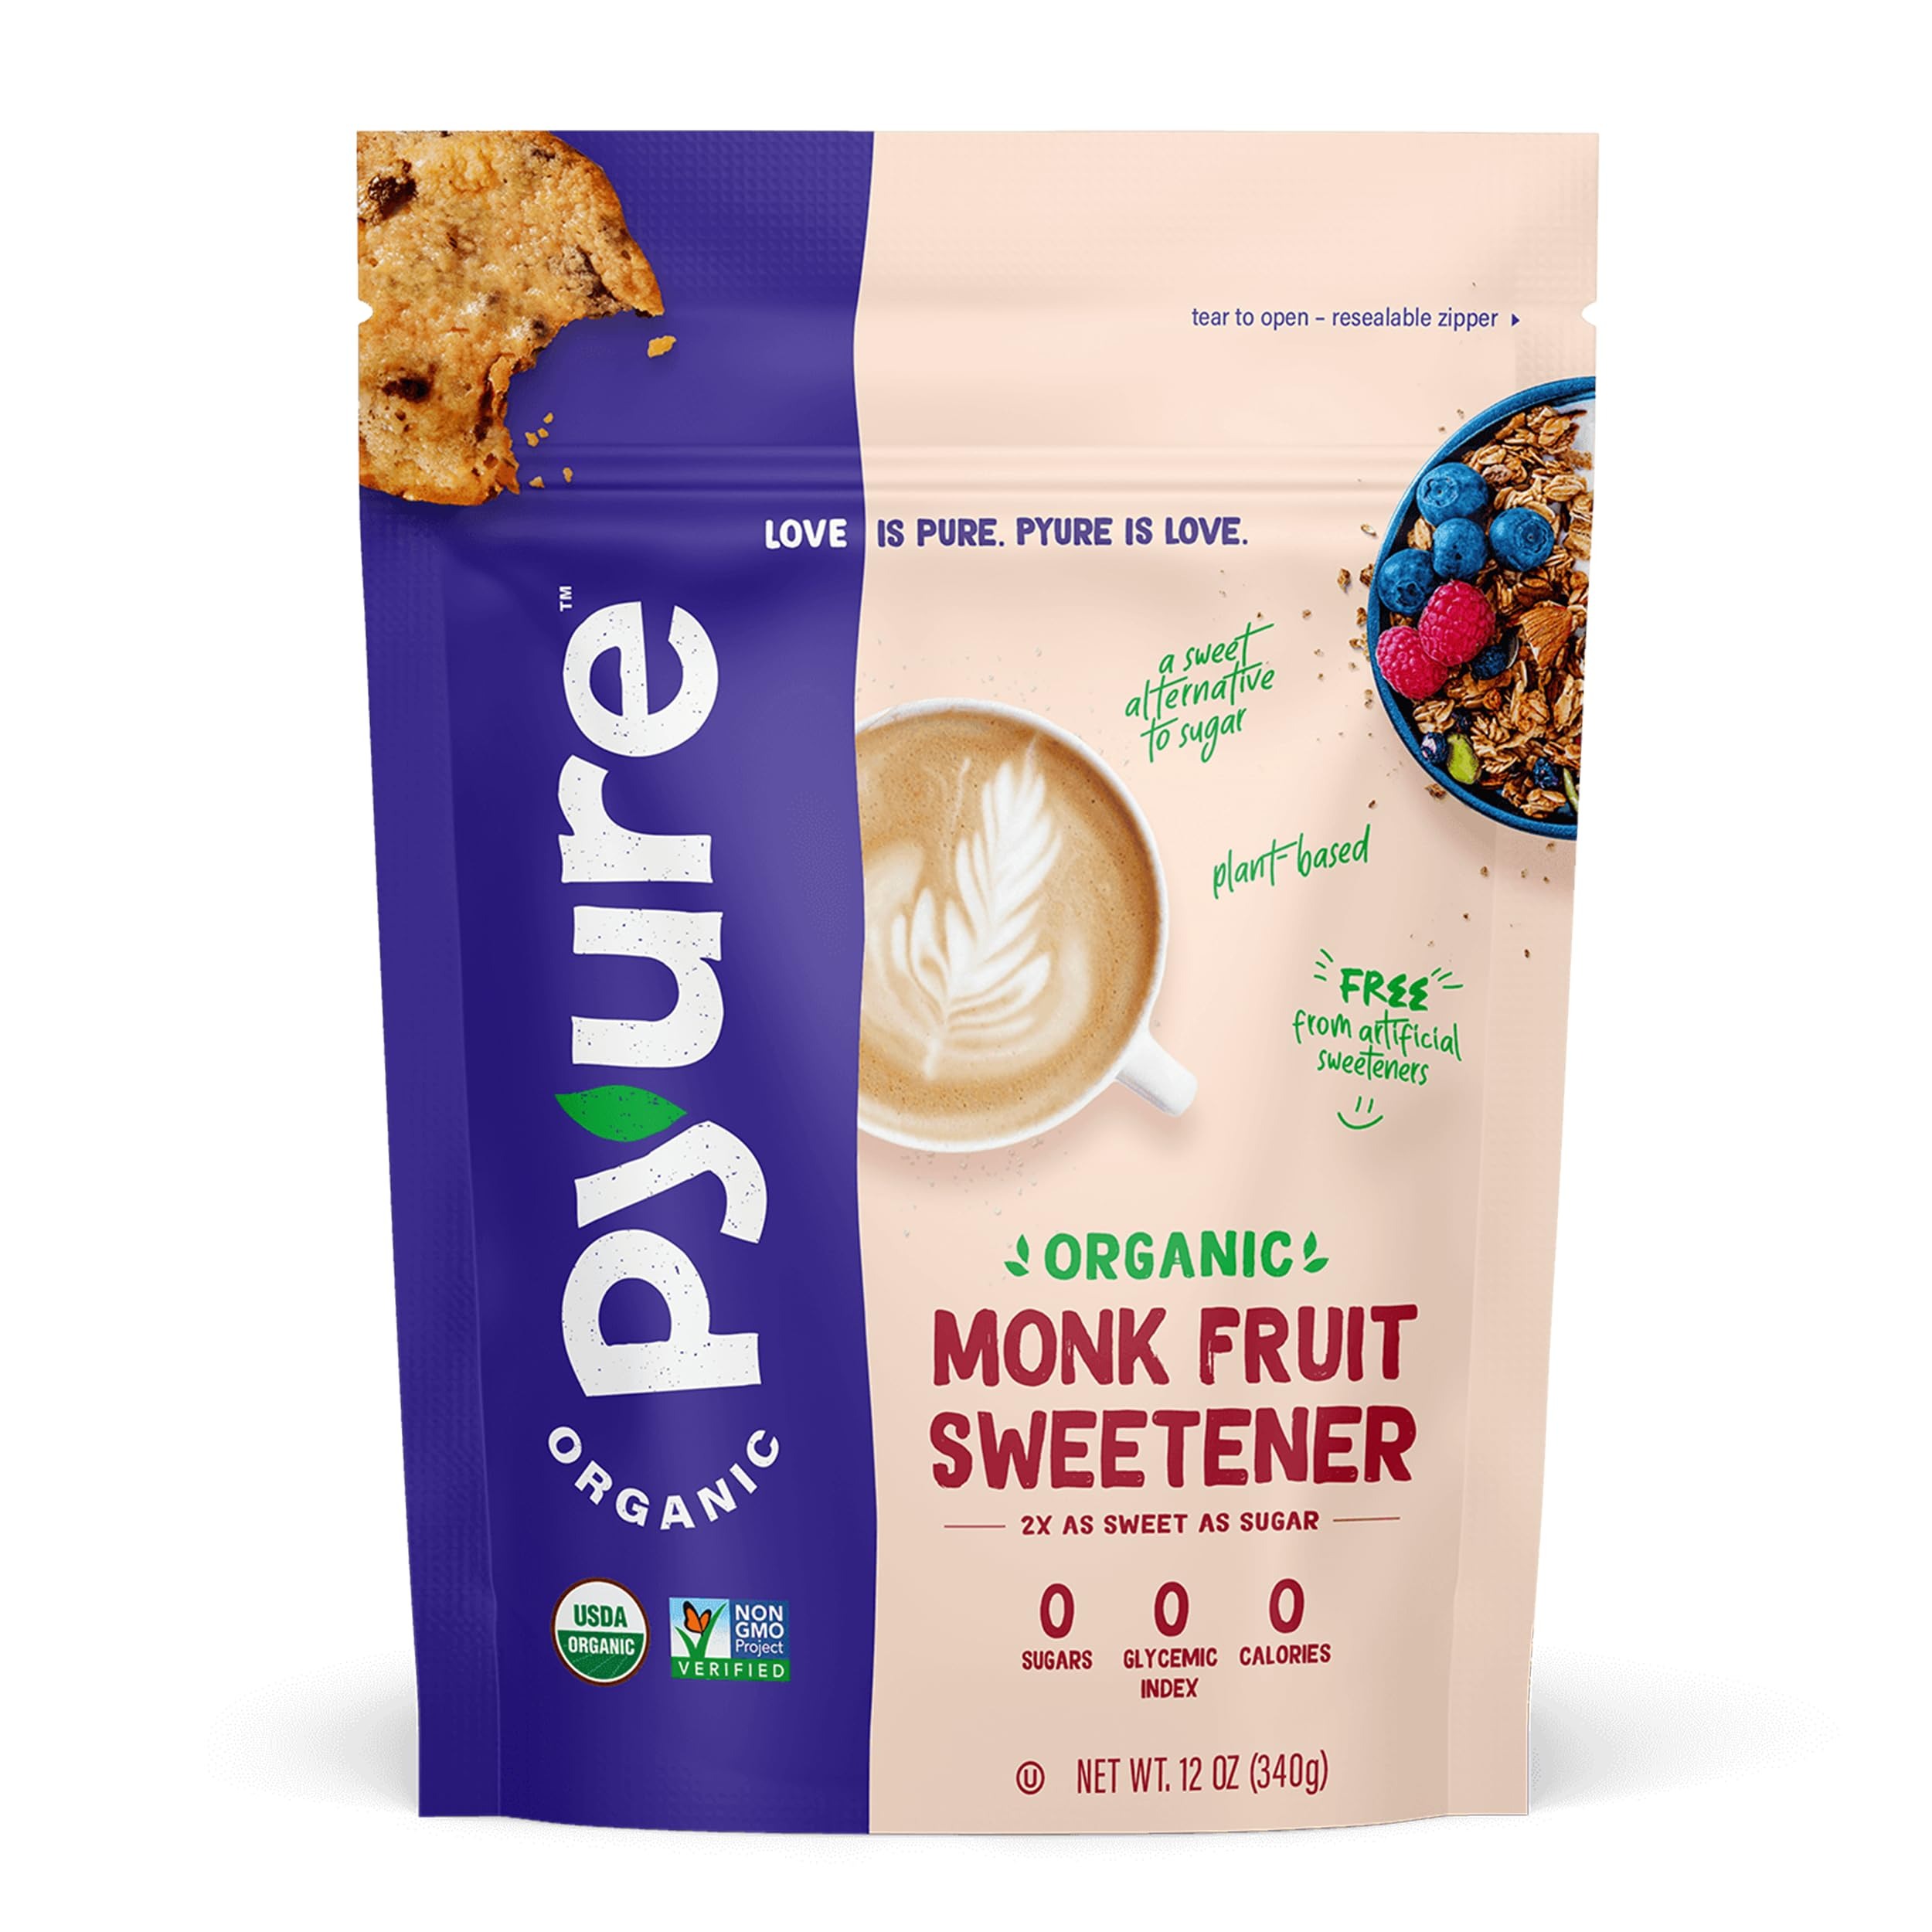
Item Name: Pyure Organic Monk Fruit Sweetener | Granulated White Sugar Substitute | Zero Carb, Zero Sugar, Zero Calorie | Plant-Based Monk Fruit Sweetener for Keto Friendly Food | 12 Oz
Bullet Point 1: 🏆ORGANIC MONK FRUIT SUGAR SUBSTITUTE: Pyure Organic Monk Fruit Sweetener offers the same taste, texture and feel as traditional sugar without the added calories or carbohydrates. Pyure Monk Fruit Sweetener is 2x sweeter than sugar so a little bit goes a long way! No bitterness or aftertaste. Mixes and dissolves well.
Bullet Point 2: 🌱GREAT TASTING ORGANIC MONK FRUIT SWEETENER: Pyure Organic Monk Fruit Sweetener is the perfect substitute to replace pure cane sugar and granulated white sugar. Same taste and feel as traditional granulated sugar without adding extra calories or carbs, keto sweeteners and sugar alternatives (alternativas de azucar). Pyure Organic Monk Fruit sweetens everything from keto coffee to iced tea and yogurt. Sprinkle on your favorite keto friendly snacks, sugar free snacks or keto food / keto snack.
Bullet Point 3: 🚫ZERO SUGAR + ZERO CALORIE SWEETENER: Pyure Monk Fruit Sweetener Organic contains zero sugar, zero carb, zero calorie, and has a zero glycemic index, making it the best sugar free granular sugar alternative. Pyure Organic is a natural, plant-based sweetener, made by blending the highest quality organic monk fruit extract and organic erythritol that is always USDA Organic Certified, and Non-GMO Project Verified. Enjoy your favorite foods and beverages while keeping carbs and calories low.
Bullet Point 4: 💪LIFESTYLE FRIENDLY: Perfect for keto, diabetic, gluten-free, paleo, vegan, plant-based, candida, low carb and low to no sugar lifestyles. Pyure sweetener is a great addition to your keto friendly food & sugar free snacks pantry. The ideal pure cane sugar substitute especially for those with sugar sensitivities that are in need of sugar free, keto snacks zero carb no sugar and keto sugar substitutes.
Bullet Point 5: 💯 100% SATISFACTION GUARANTEE: Unlike other artificial sugar alternatives and extracts, we don't compromise on taste or quality and use only the highest quality organic ingredients. USDA Organic Certified, Non-GMO Project Verified Monk Fruit Sweetener - If for any reason you’re unsatisfied with your order, please contact us directly. Our mission is to satisfy your taste buds with organic, great-tasting, plant-based goodness - without all the sugar. LOVE IS PURE. PYURE IS LOVE
Value: 12.0
Unit: Ounce

Price: 11.985